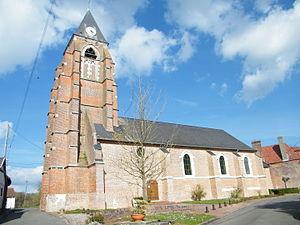
L'église, côté sud.
Citerne ou Citernes est une commune française située dans le département de la Somme, en région Hauts-de-France.